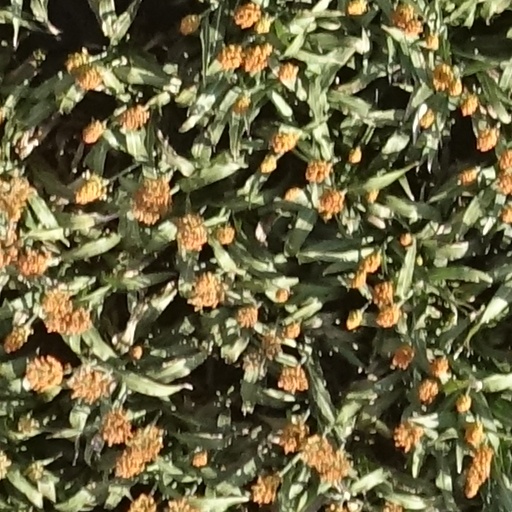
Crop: sorghum